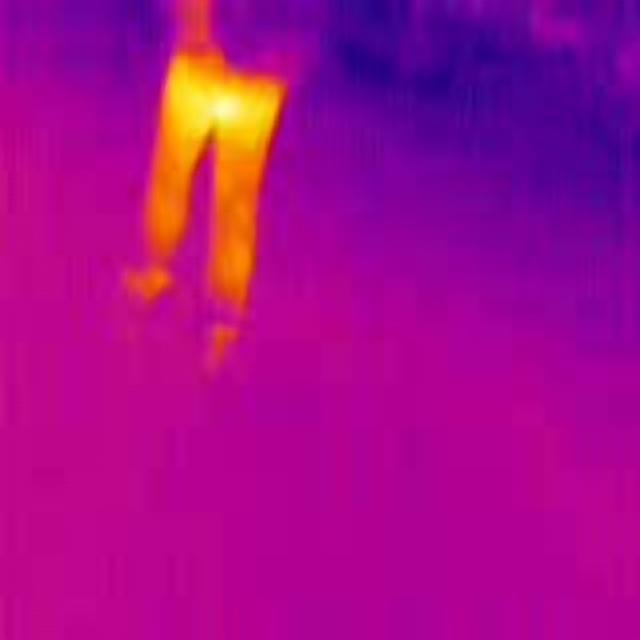
Detected objects:
label: person